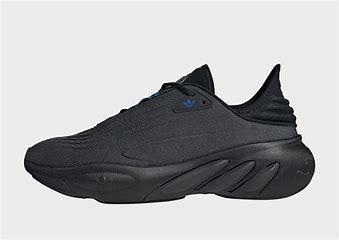
Brand: Adidas
Model: Adifom Sltn